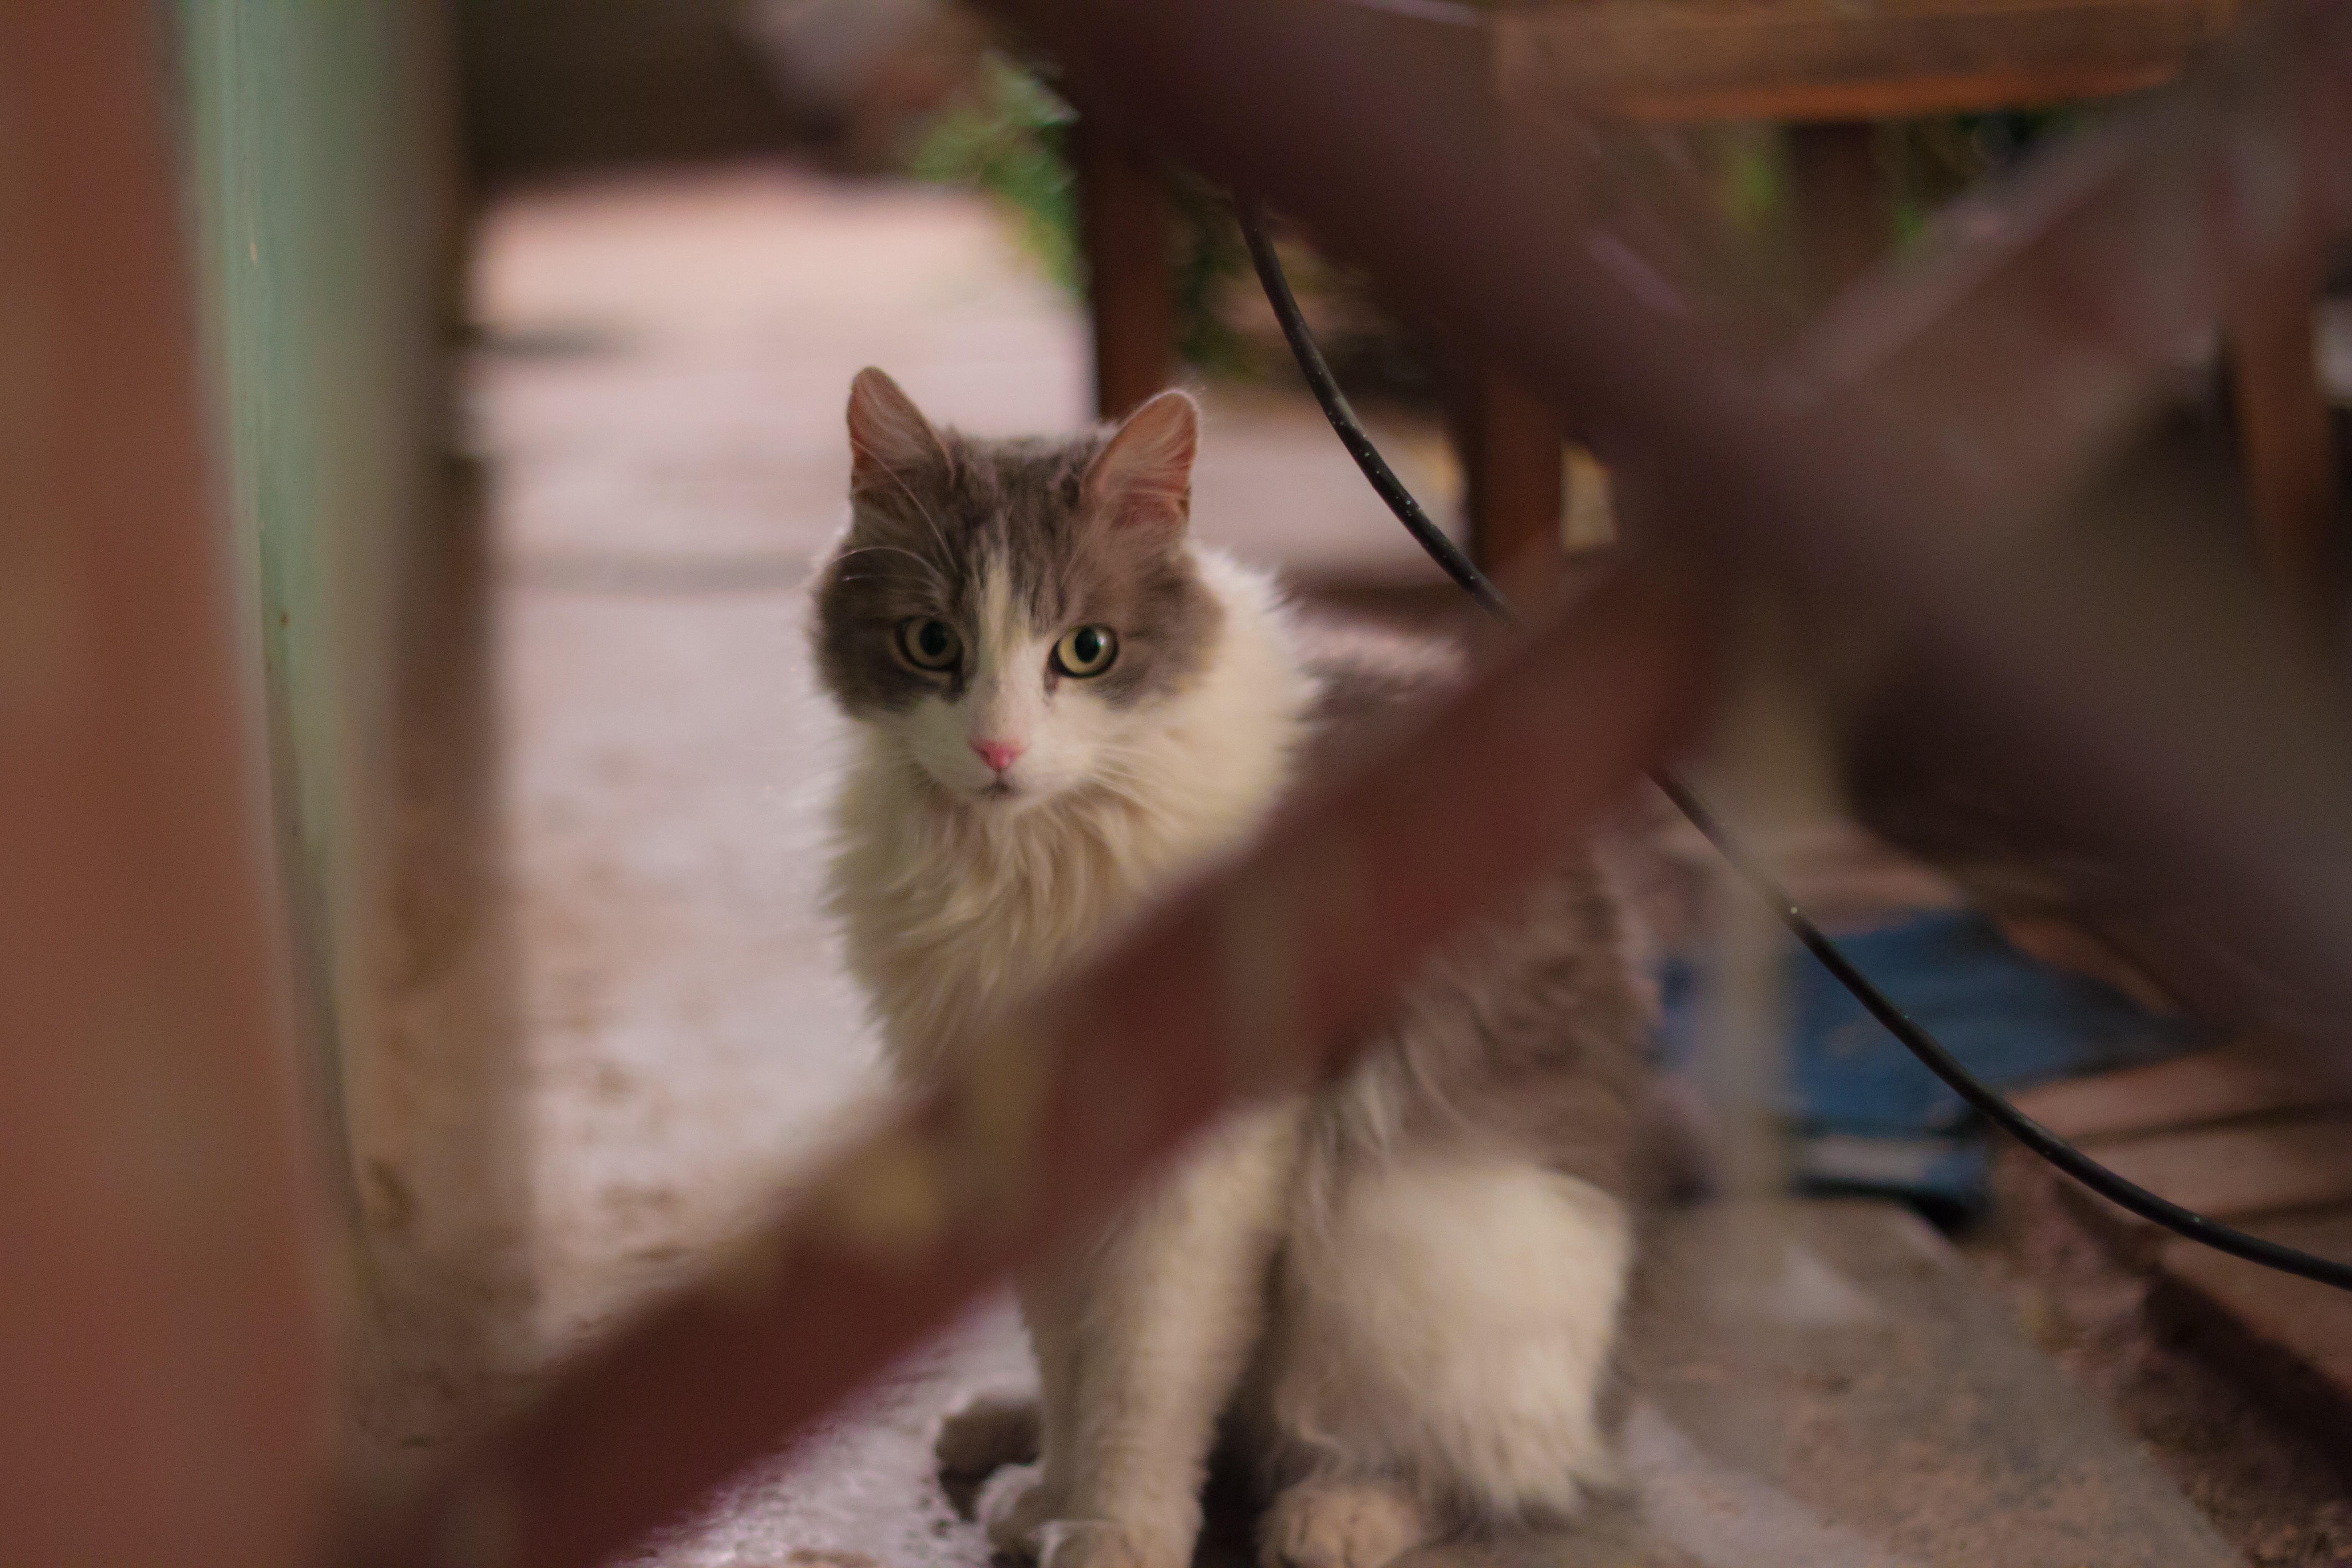
animal, pet, kitten, cat, feline, mammal, cats, whiskers, vertebrate, small to medium sized cats, cat like mammal